Andriamanelo

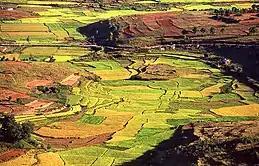
Andriamanelo waged war against the Vazimba in an effort to expel them from the highlands.

Among the distinguishing features of Andriamanelo's reign was the expansion of his territory around the sacred hill of Alasora through a military campaign against the Vazimba to push these legendary, primitive first settlers of Madagascar toward the west of the island. After Andriamanelo had successfully expanded his kingdom to include Alasora to the south and Merimanjaka to the north, the continued presence of a Vazimba stronghold at Analamanga (located between the two halves of his realm and effectively separating them) posed too great a threat to the unity of his kingdom to allow the situation to stand. He resolved to capture Analamanga and drive the Vazimba from his territory, an ambition partially realized during his reign. Popular legend attributes Andriamanelo's military successes to several innovations, including the discovery of iron smelting and propagation of the iron-tipped spear against the Vazimba who fought with weapons of clay. He also fortified his capital at Alasora by creating "hadivory" (dry moats), "hadifetsy" (defensive trenches) and "vavahady" (town gates protected by a large rolled stone disc acting as a barrier), thereby rendering the town more resistant to Vazimba attacks. However, his attempt to establish Merina dominance in the central Highlands was thwarted when he proved unable to seize Analamanga; this Vazimba stronghold would not fall until at last conquered by Andriamanelo's grandson, Andrianjaka.